Algeria–Niger border

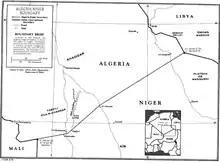
Map of the Algeria-Niger border

The Algeria–Niger border is in length and runs from the tripoint with Mali in the west to the tripoint with Libya in the east.